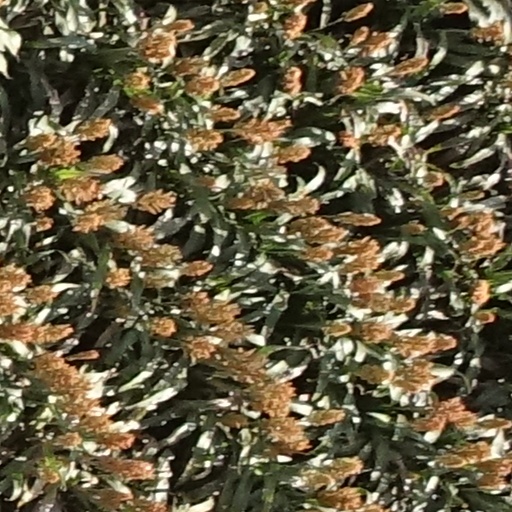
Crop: sorghum